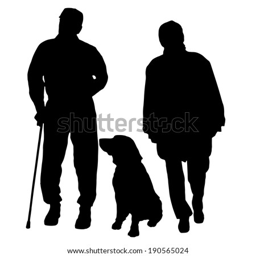
vector silhouette of people with dog on a white background .